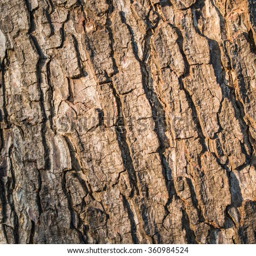
the crack of wood texture is brown